Licancabur Lake

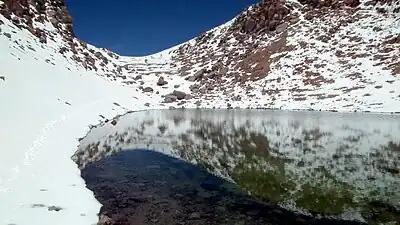
Lake in 2012, viewed from the lake shore

In 1981, archeologists discovered that Licancabur Lake hosts plankton. Despite the high ultraviolet radiation, organisms can be found in the radiation-exposed parts of the water column, including at the lake surface at noon.